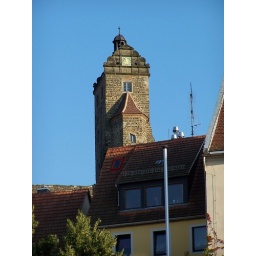
That blue sky is not retouched, filtered, or photoshopped. A stellar day in Sachsen.